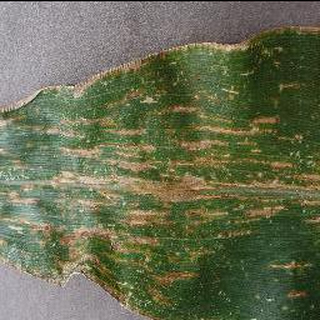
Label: corn_cercospora_leaf_spot